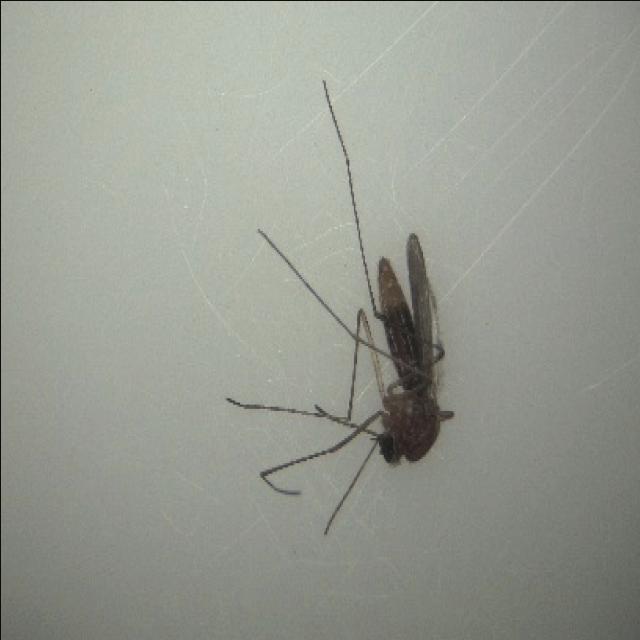
Species: culex_pipiens